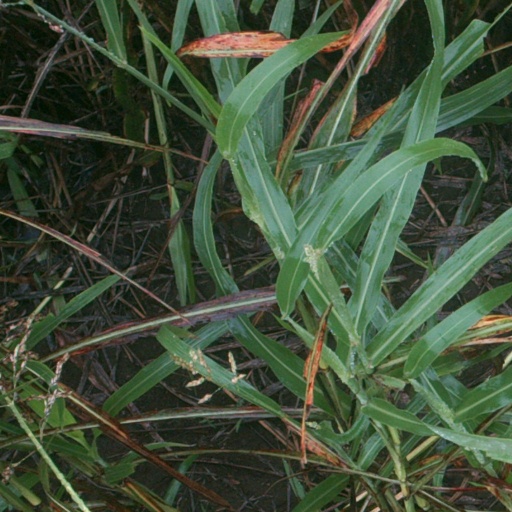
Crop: sorghum